McConnell Historic District

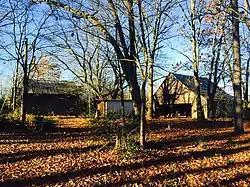
Outbuildings in the district

The McConnell Historic District, in Franklin County, Georgia near Carnesville, Georgia, is a rural crossroads community located on GA 51, approximately 2.5 mi. northwest of its junction with I-85. It is a historic district which was listed on the National Register of Historic Places in 1996. The listing included 30 contributing buildings and two contributing structures.